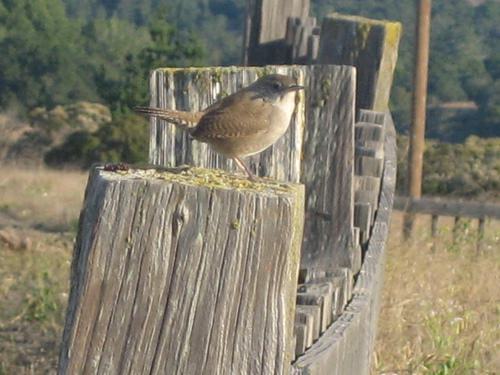
A photo of a bewick wren